Burma campaign

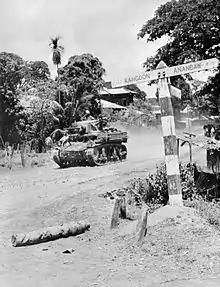
An M3 Stuart of an Indian cavalry regiment during the advance on Rangoon, April 1945

IV Corps, under Lieutenant-General Geoffry Scoones, had pushed forward two divisions to the Chindwin River. One division was in reserve at Imphal in Manipur. There were indications that a major Japanese offensive was building. Slim and Scoones planned to withdraw and force the Japanese to fight with their logistics stretched beyond the limit. However, they misjudged the date on which the Japanese were to attack, and the strength they would use against some objectives.